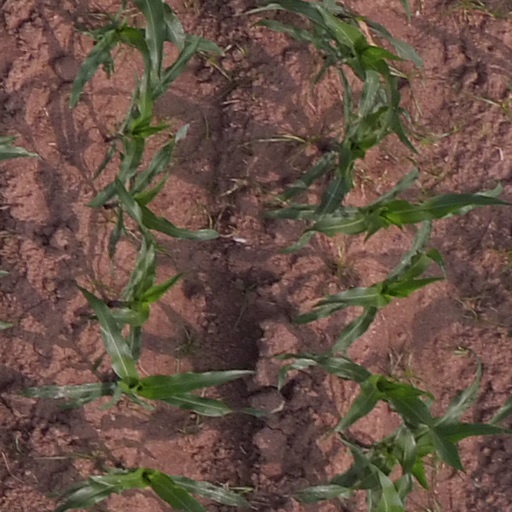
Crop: maize; corn